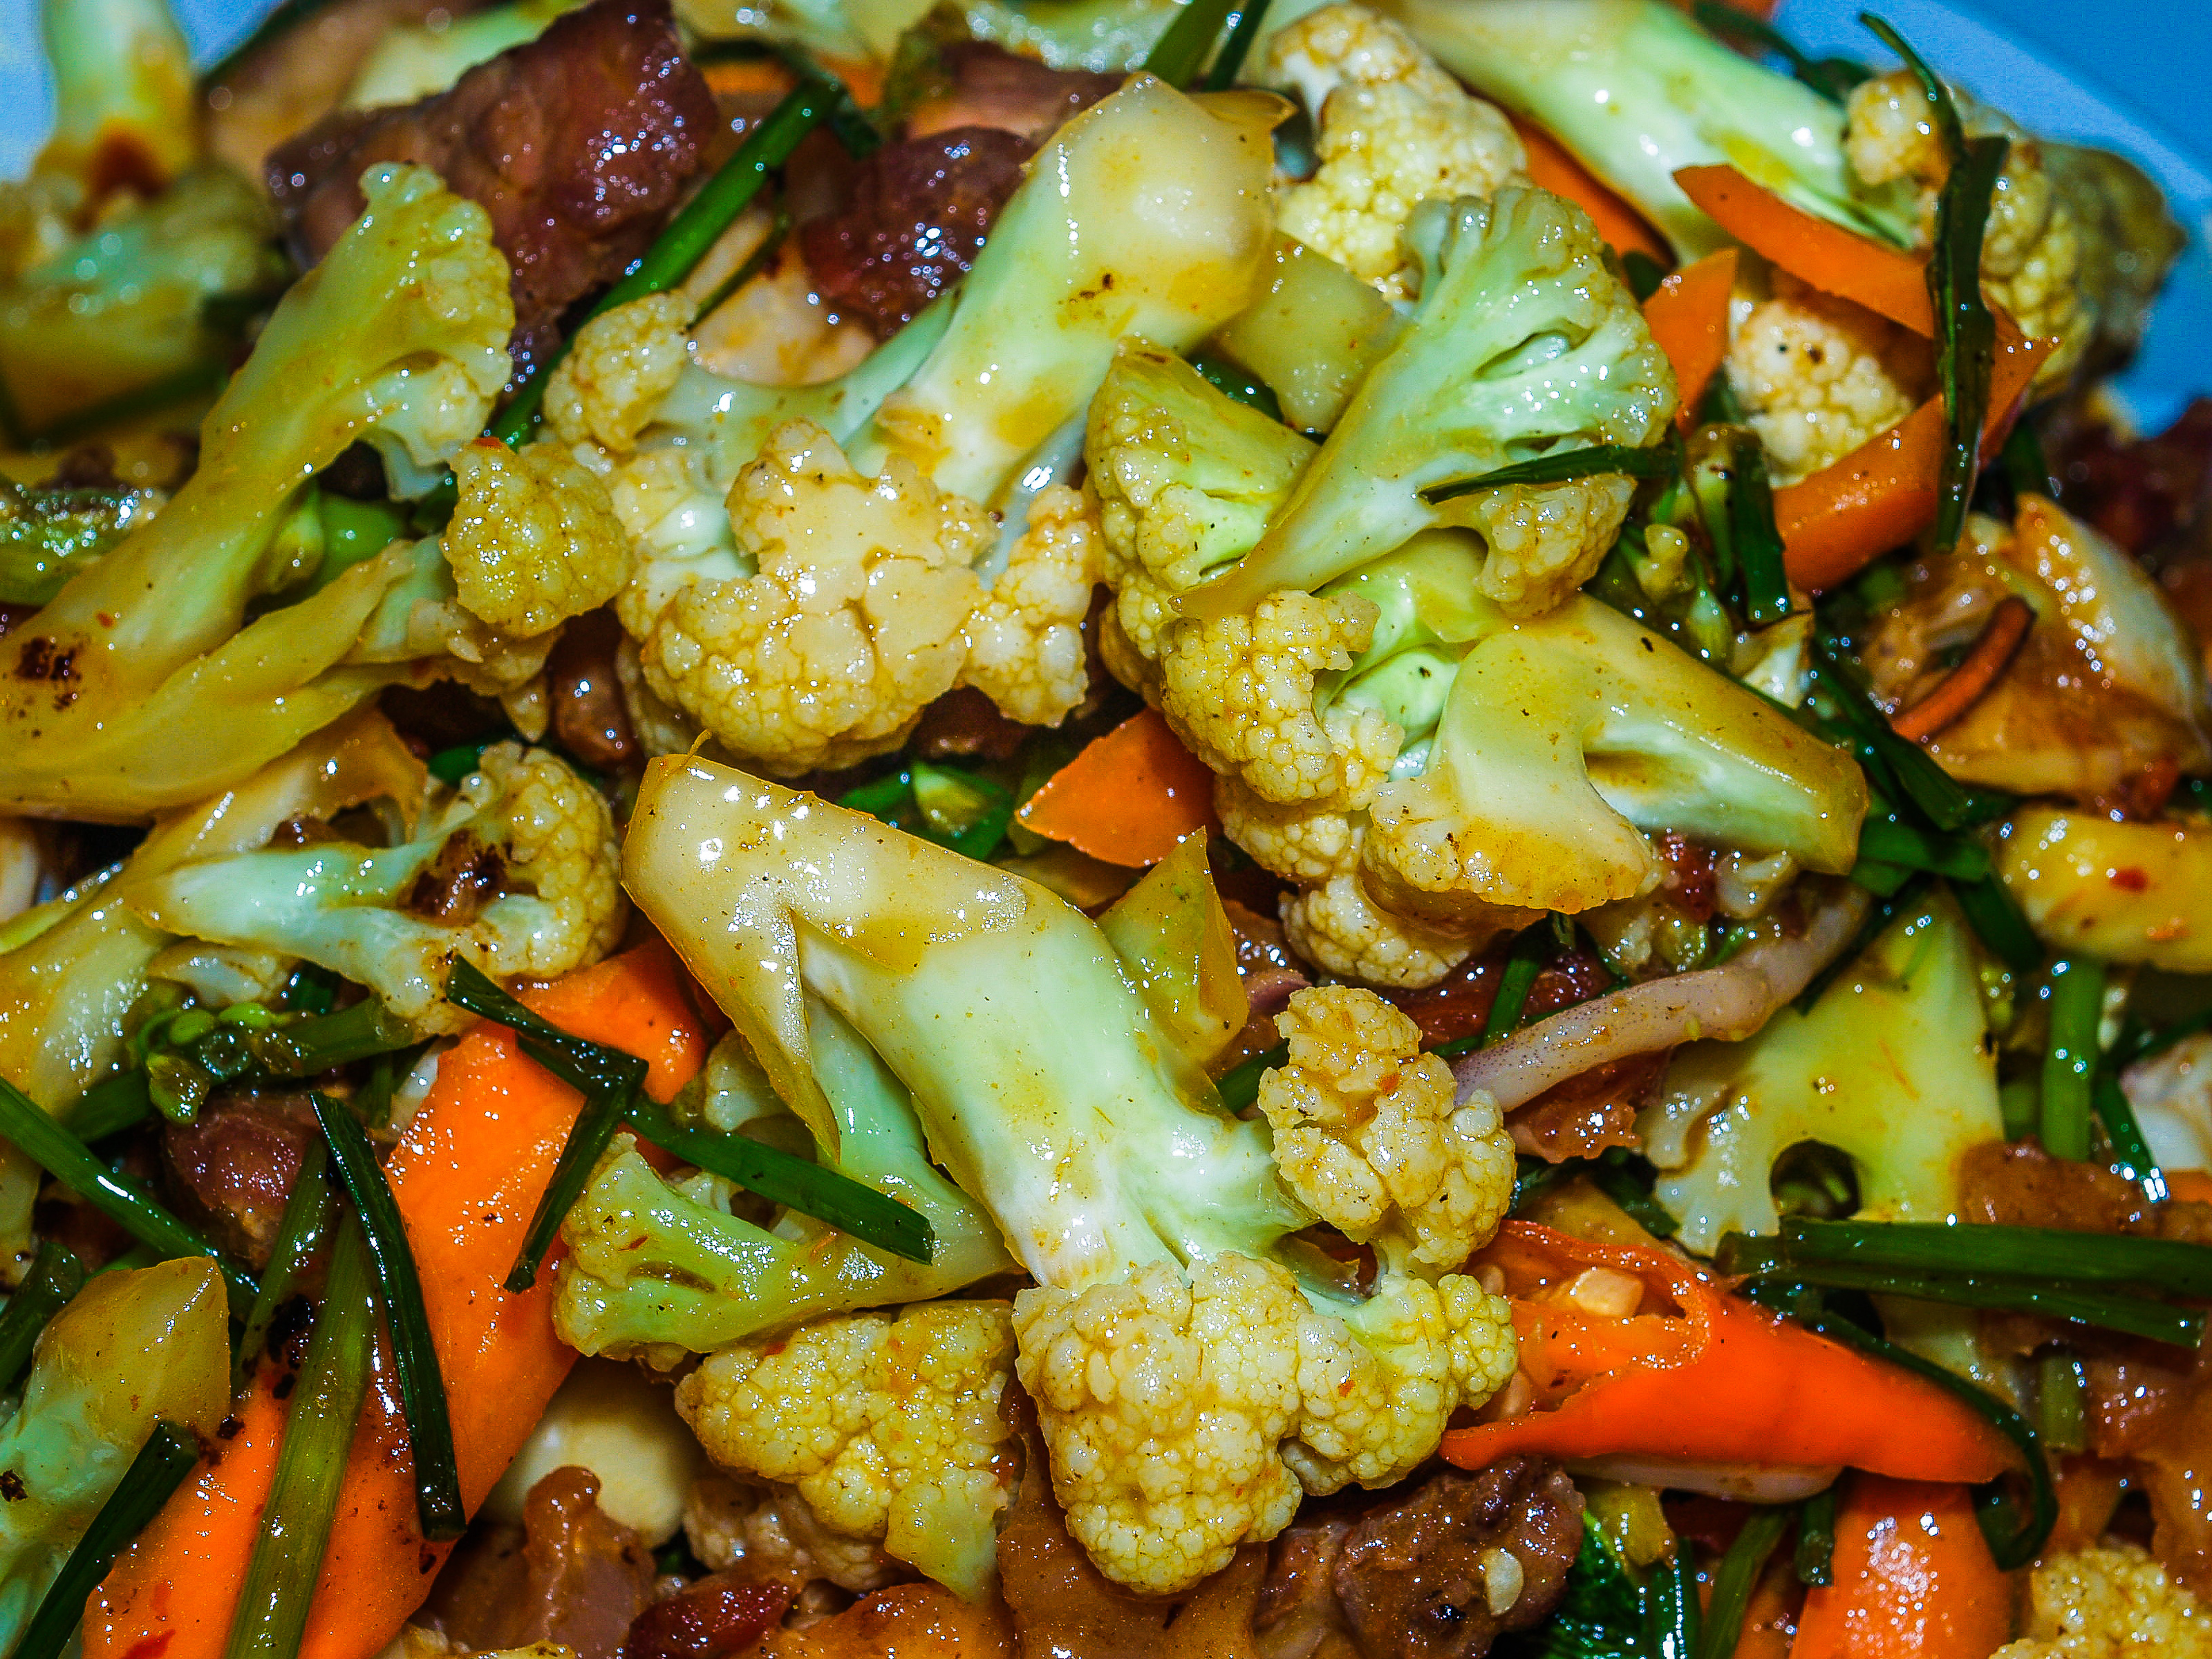
asia, asian, background, basil, chicken, closeup, cooking, crab, cuisine, delicious, dinner, dish, eat, food, fresh, fried, gourmet, green, healthy, hot, lunch, meal, meat, onion, pepper, plate, red, restaurant, rice, salad, sauce, seafood, spicy, street, tasty, thai, thailand, traditional, vegetable, white, ingredient, stir frying, vegan nutrition, kung pao chicken, produce, Moo goo gai pan, Pinakbet, leaf vegetable, vegetarian food, cap cai, twice cooked pork, chinese food, phat si io, cruciferous vegetables, chop suey